The Angel of the Night

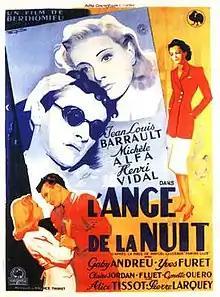

The Angel of the Night (French: L'ange de la nuit) is a 1944 French drama film directed by André Berthomieu and starring Jean-Louis Barrault, Michèle Alfa and Henri Vidal. The film's sets were designed by the art directors Lucien Aguettand and Raymond Nègre.